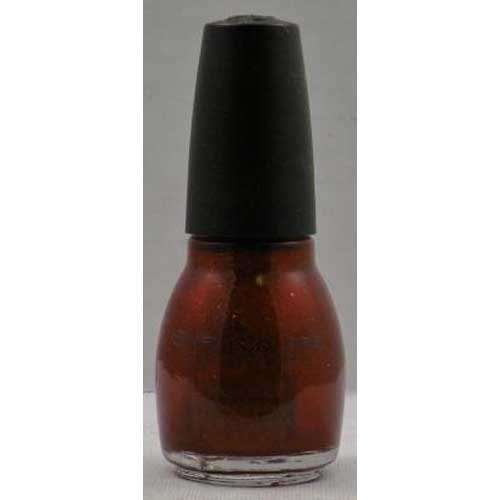
Item Name: Sinfulcolors Sugar Sugar Nail Color3
Value: 1.0
Unit: Count

Price: 6.91